List of county and regional parks in Minnesota

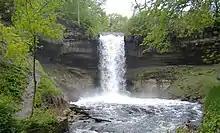
Minnehaha Park

Official site